New Boston Space Force Station

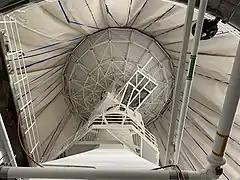
Inside a New Boston radome in 2021.

Satellite support operations at New Boston Satellite Tracking Station began April 1, 1960, using van-mounted equipment. Simultaneous with van operations, the installation of equipment in permanent facilities began under the Weapons Systems 117L program. Van operations were gradually phased out, and by June 1964, the entire station was operating in permanent facilities. By the summer of 1964, the station had dual satellite tracking, telemetry and commanding capabilities. (During the late 1970s and early 1980s it was known as Detachment 1 of the 2014th Communications Squadron located at Hanscom Air Force Base in Bedford, Massachusetts "Not true, see the following") It first was the 6594th Instrumentation Squadron in 1959 and then Detachment 2 of the AFSCF in 1979 until 1987. The squadron was transferred to Air Force Space Command, and the station moved from a research and development environment into the operational Air Force Oct. 1, 1987. The 23rd Space Operations Squadron was realigned under the 50th NOG March 10, 2004, and the station celebrated its 50th anniversary. Assigned to the 50th NOG, the unit later gained responsibility and oversight of the 23rd SOPS began supporting three other AFSCN sites including 23rd SOPS Detachment 1, located at Thule Air Base, Greenland, and RAF Oakhanger, United Kingdom, Oct. 1, 2010. The third site, the Eastern Vehicle Checkout Facility is located at Cape Canaveral and ensures operation of satellites prior to and during initial launch. The 23rd SOPS began supporting two GPS ground antennas and monitor stations Aug. 1, 2011. One is located at Cape Canaveral and the other is located at Ascension Auxiliary Air Field on RAF Ascension Island.